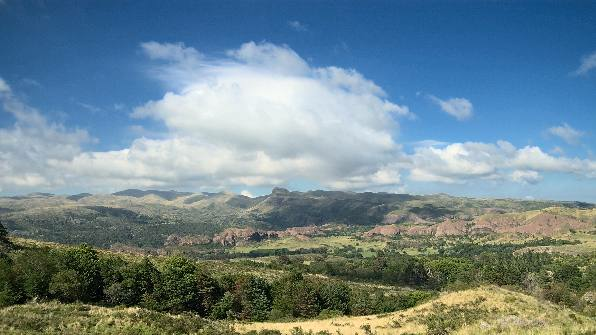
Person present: No